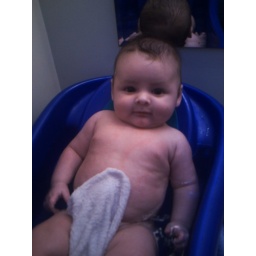
LOVES to takes bath and SPLASH in the water :-)